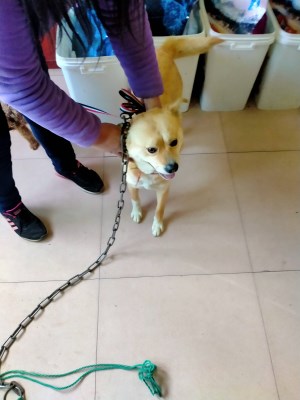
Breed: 3336-n000121-chinese_rural_dog